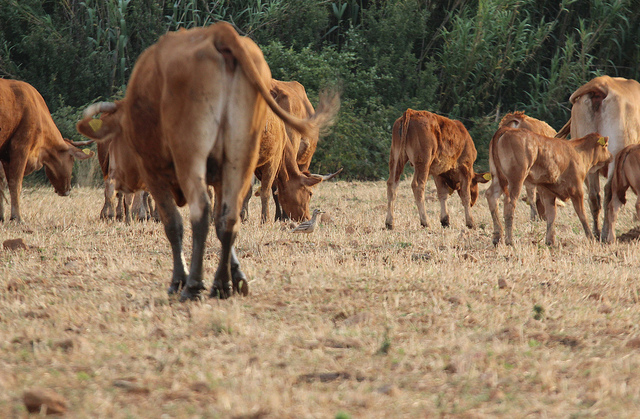
user: Given an image and a question. Answer the question in a short answer. Question: The babies of these animals are called what? Short Answer:
assistant: calf